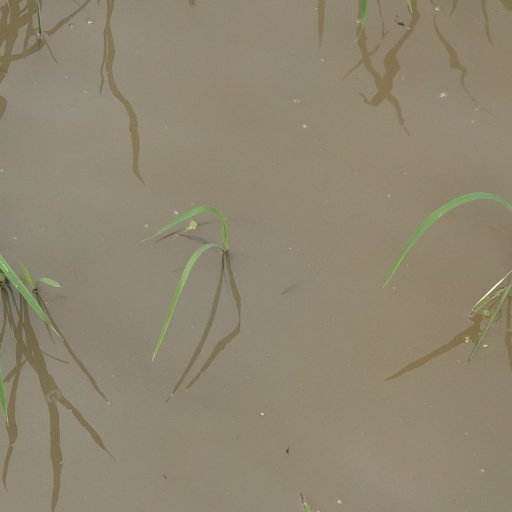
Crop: rice